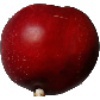
Label: Nectarine 1